Lauren Vélez

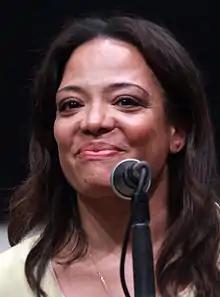
Vélez at the 2013 San Diego Comic-Con

Luna Lauren Vélez (born November 2, 1964) is an American actress. Her most notable television roles are as María LaGuerta on Showtime's "Dexter", Detective Nina Moreno on Fox's "New York Undercover", Dr. Gloria Nathan on HBO's prison drama "Oz", and Elena on ABC's comedy-drama "Ugly Betty". She also starred as Rio Morales in "" (2018) and "" (2023).